CANT Z.1011

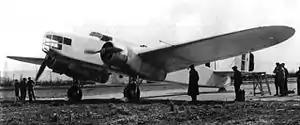

The twin-engined CANT Z.1011 was one of two bombers of about the same size and powered by the same engines, designed by Filippo Zappata in the mid-1930s. The other was the three-engined CANT Z.1007, which in the end was the type preferred by the Regia Aeronautica.